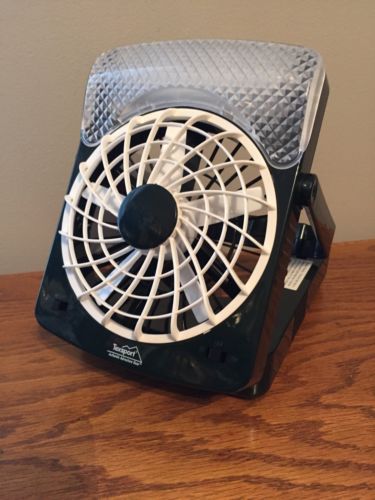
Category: fan